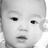
Emotion: neutral